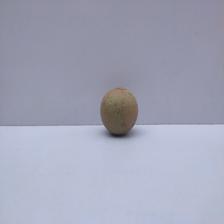
Size: Small